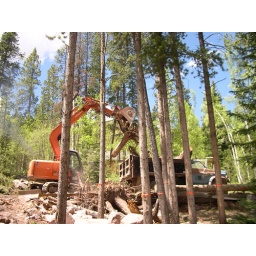
Yet another tree stump in the truck